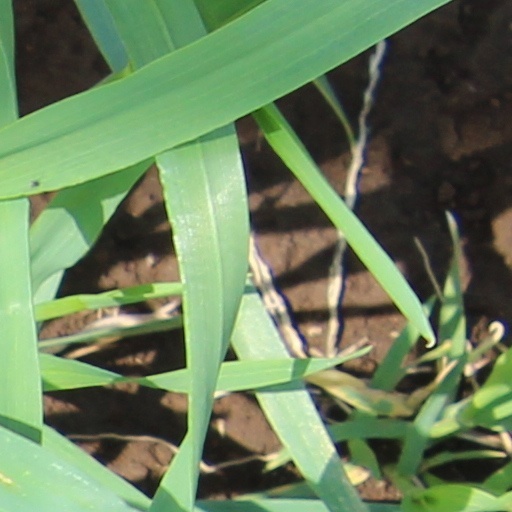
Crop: wheat